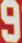
Number: 9